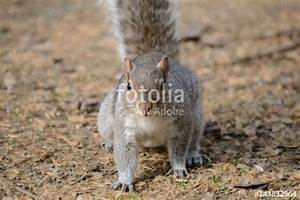
Label: squirrel